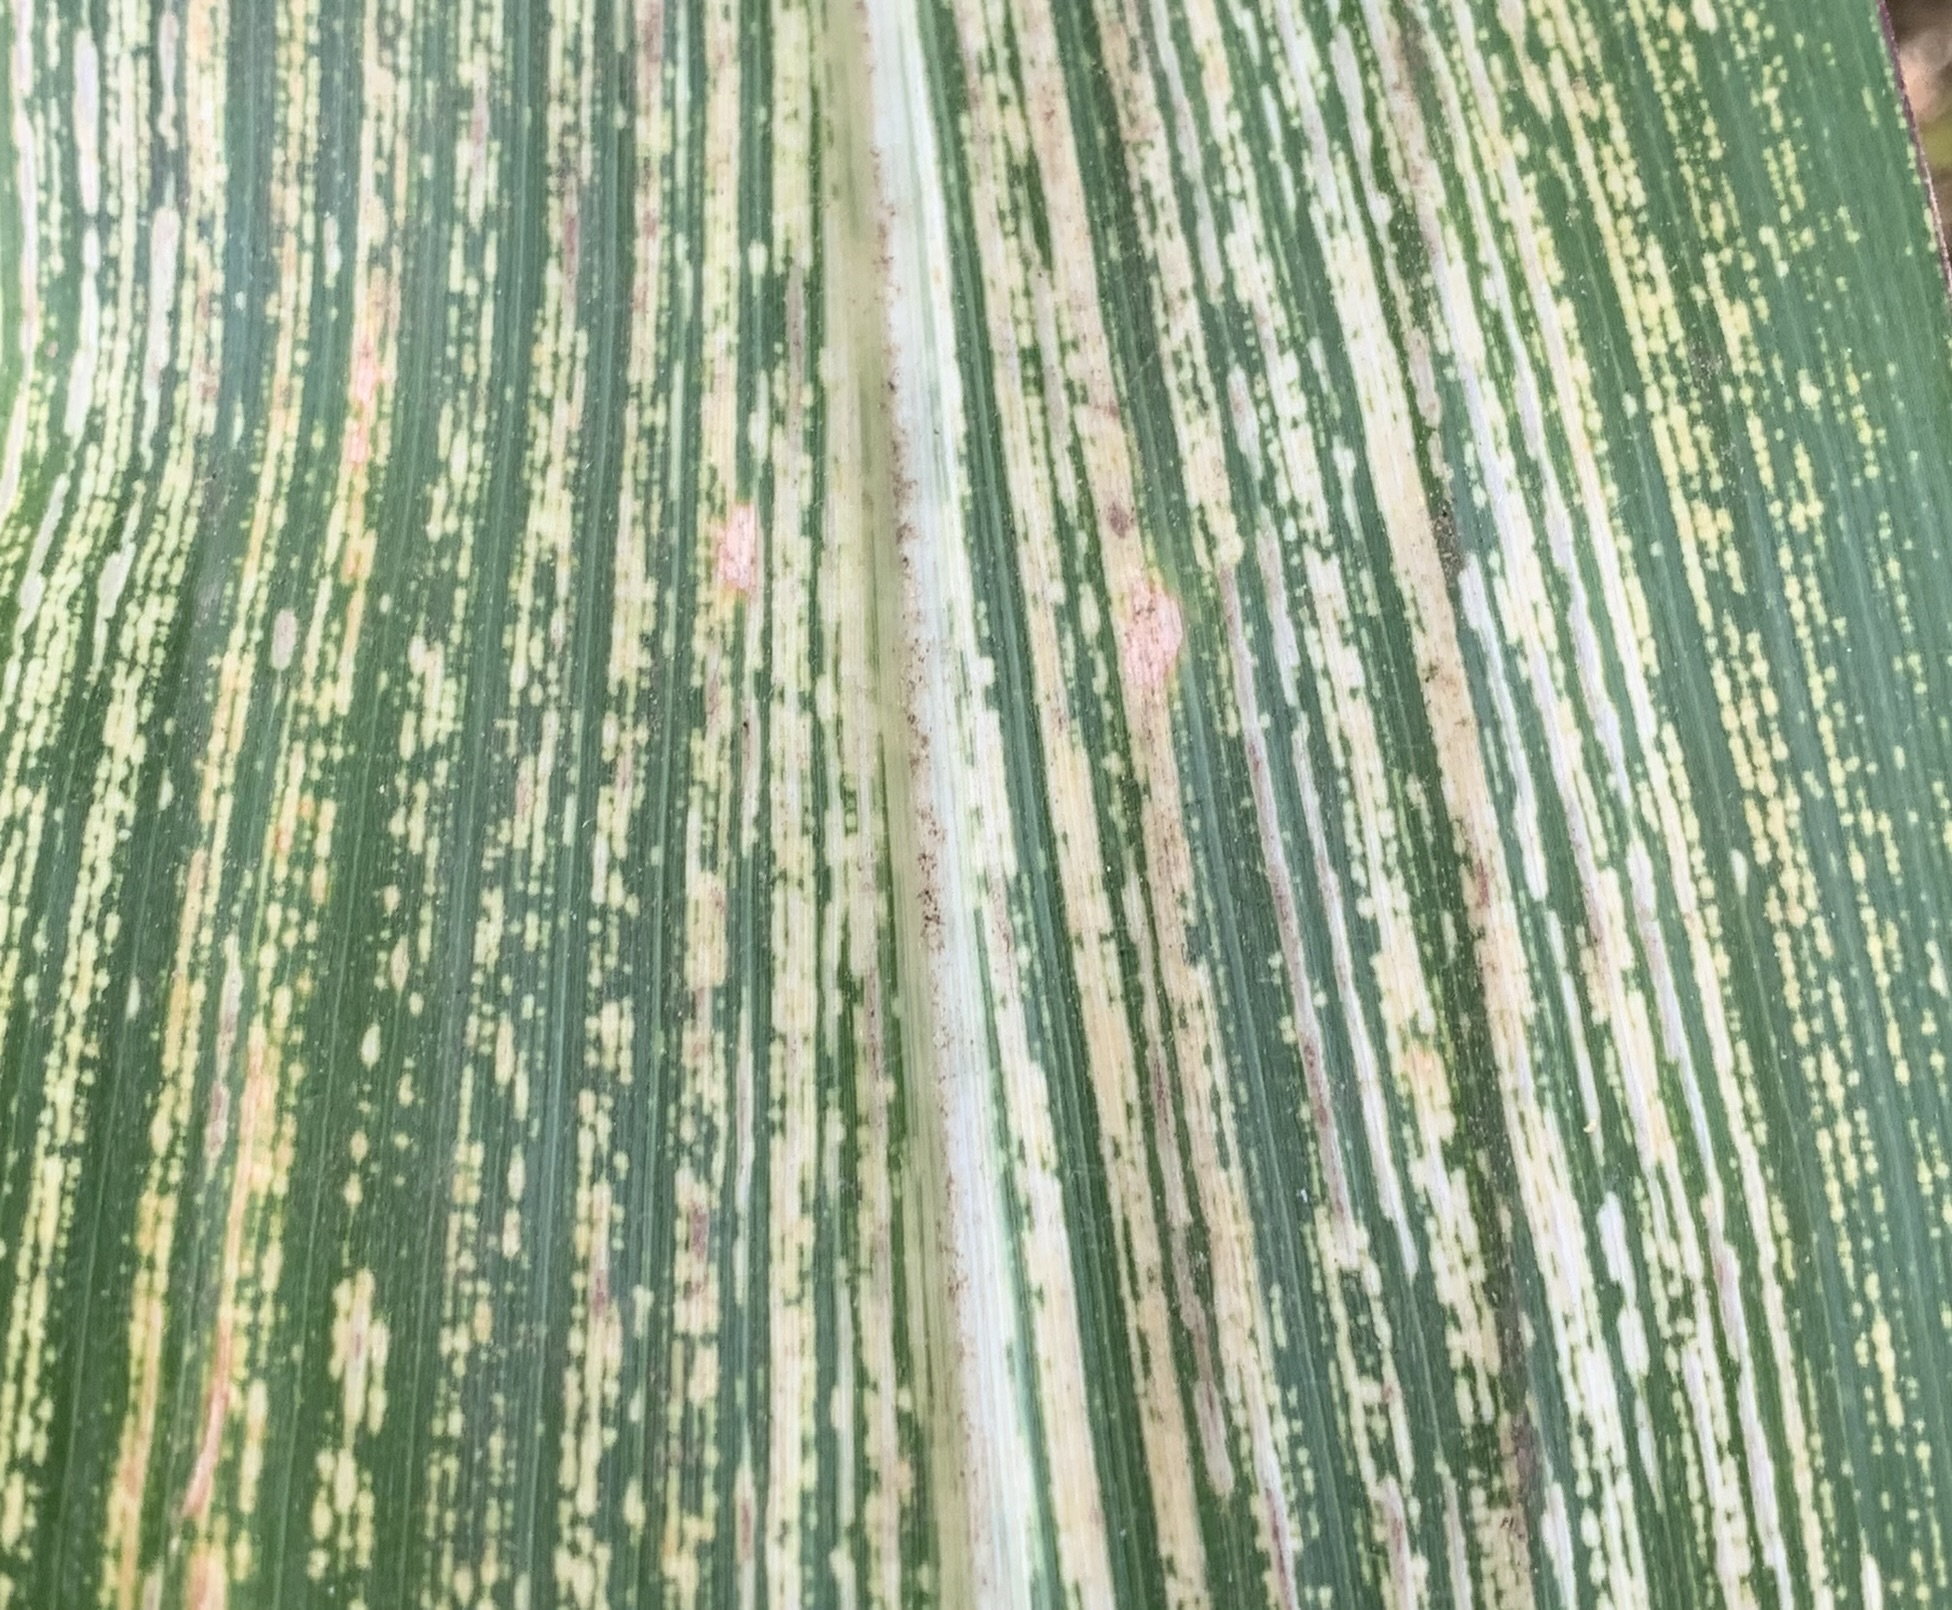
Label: MSV